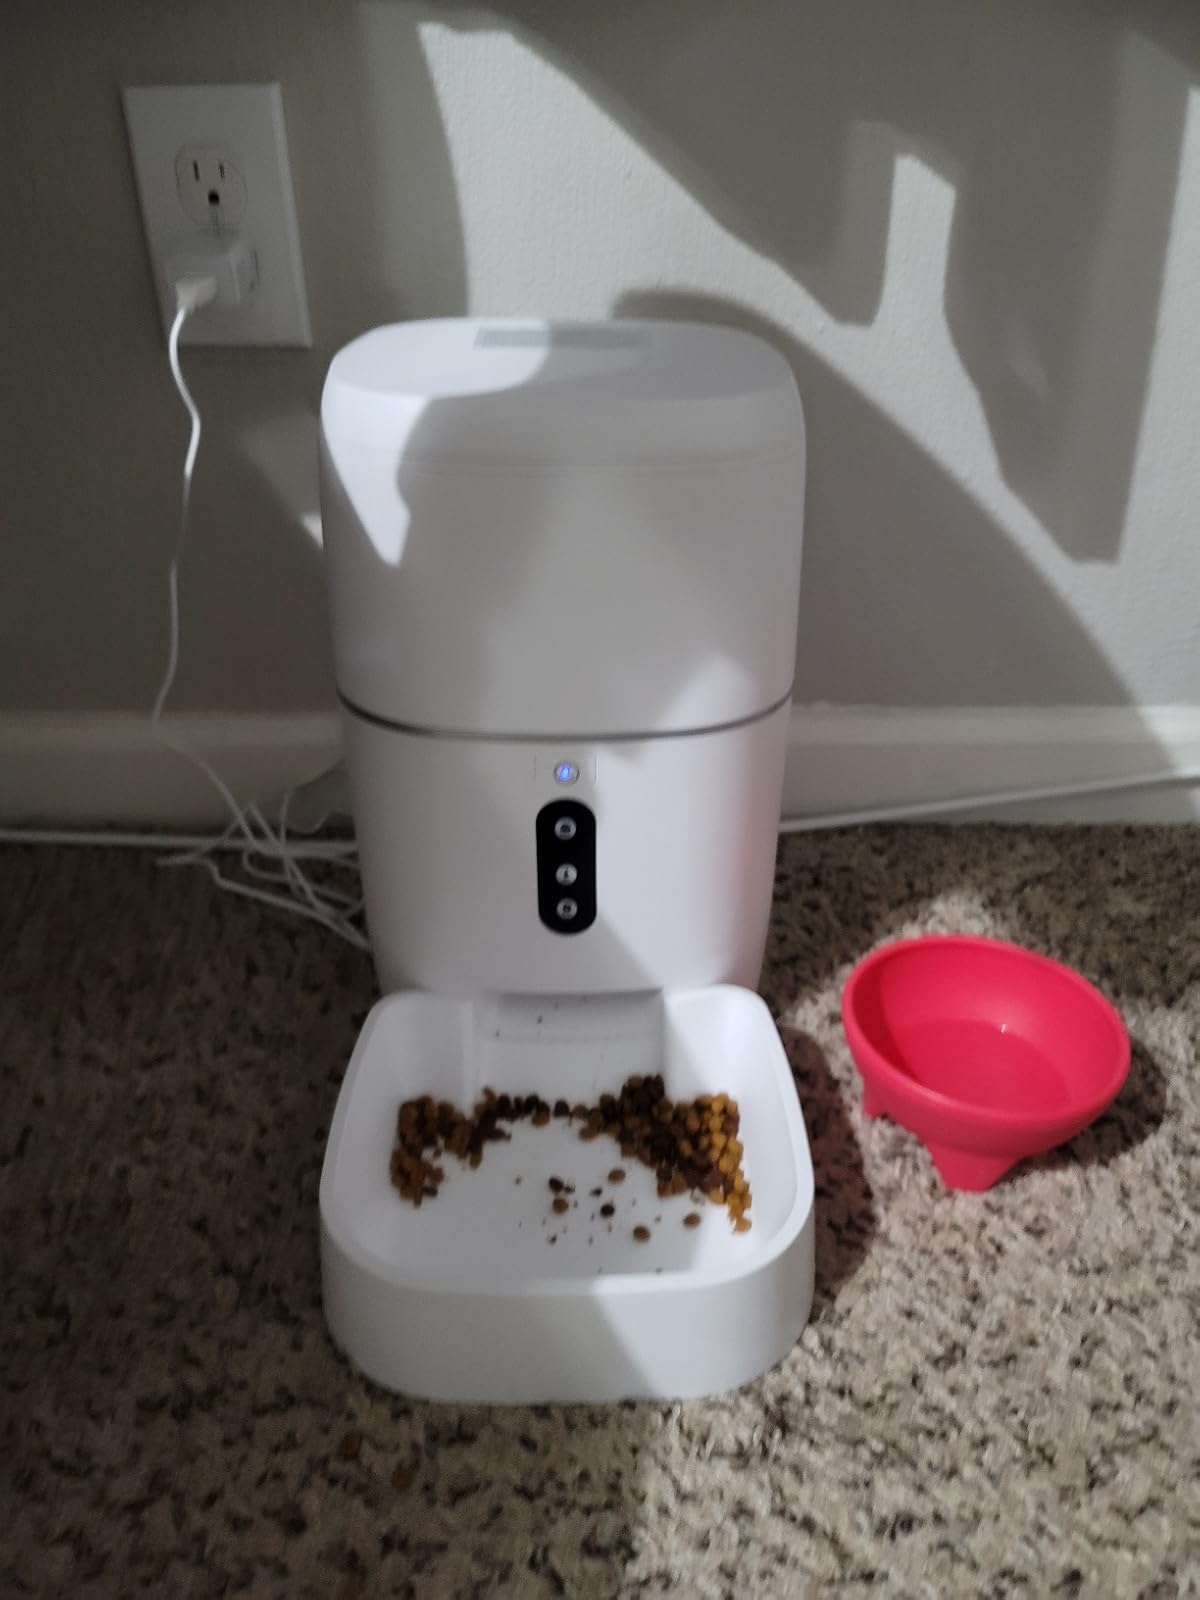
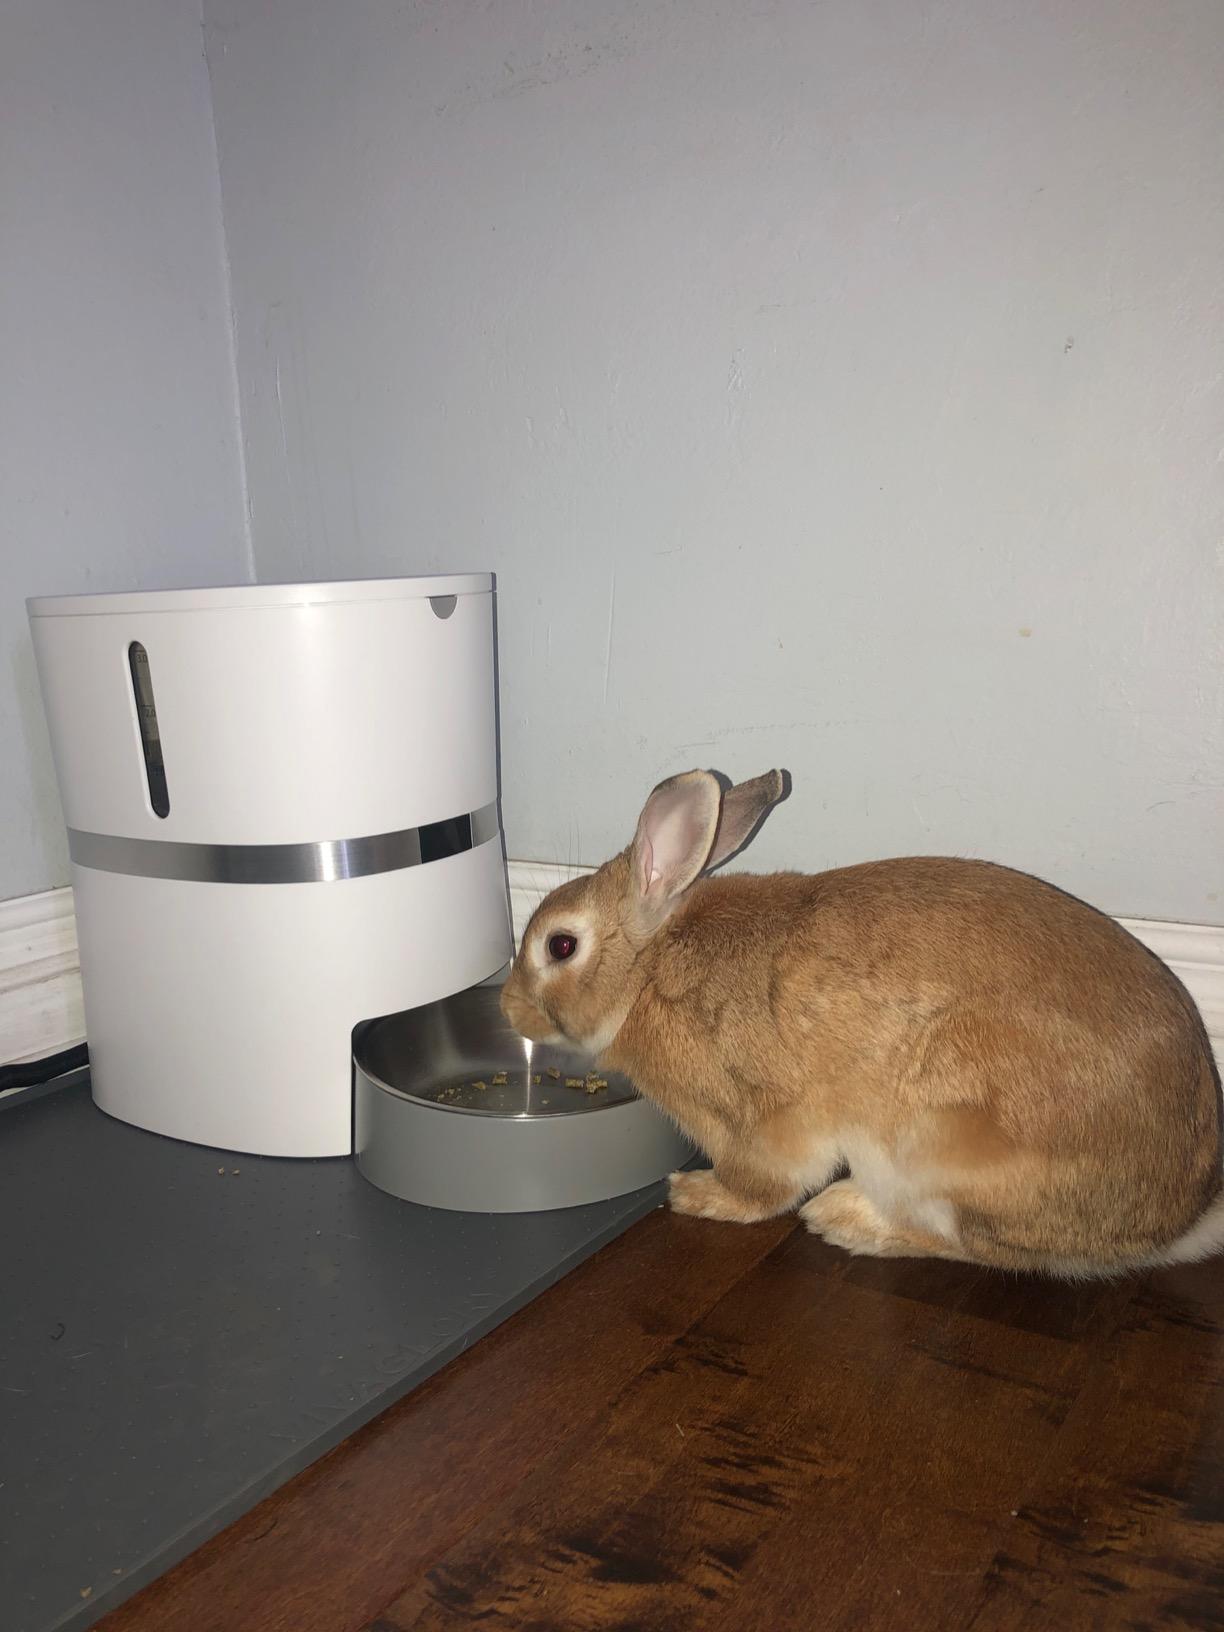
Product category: items_feeder
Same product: no